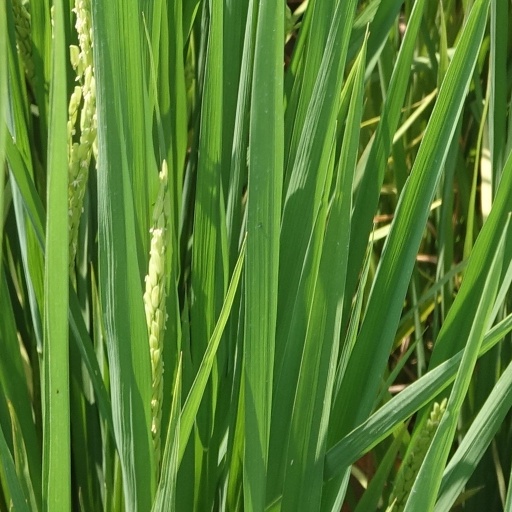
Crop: rice